Alpina B5 (F10)

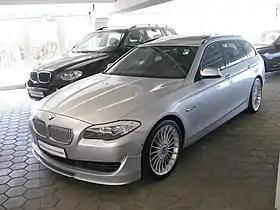
Alpina B5 'Touring' (wagon)

The Alpina B5 and D5 (F10) (also called the B5/D5 Bi-Turbo) are a series of high performance executive cars manufactured by German automobile manufacturer Alpina from 2011 to 2016. Introduced at the 2010 Goodwood Festival of Speed, the car is the second generation of the B5 and succeeds the B5 (E60). Based on the BMW 5 Series (F10), the car was available in saloon and wagon bodystyles.